Gottfried Semper

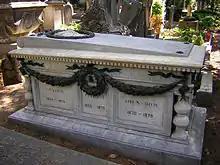
Semper's grave in the Protestant Cemetery, Rome

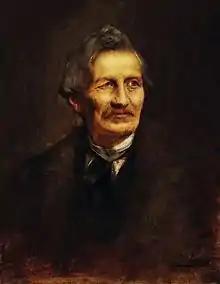
Franz von Lenbach's portrait of Gottfried Semper shortly before his death

Already in 1833, there were first plans in Vienna for the public presentation of the Imperial Art Collections. With the planning of the Vienna Ring Road, the museum question became pressing again. Works forming the imperial art collection were scattered among several buildings. Semper was assigned to submit a proposal for locating new buildings in conjunction with redevelopment of the Ring Road. In 1869, he designed a gigantic 'Imperial Forum' which was not realized. The National Museum of Art History and the National Museum of Natural History were erected, however, opposite the Palace according to his plan, as was the Burgtheater. In 1871, Semper moved to Vienna to undertake the projects.